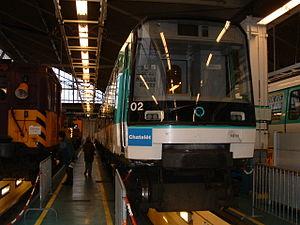
Train MF 88 garé à côté d'un train de travaux aux ateliers de Choisy.
Le métro de Paris est l'un des systèmes de transport en commun desservant la ville de Paris et son agglomération. Exploité par la Régie autonome des transports parisiens, il comporte seize lignes, essentiellement souterraines, totalisant près de 220 kilomètres. Devenu l'un des symboles de Paris, il se caractérise par la densité de son réseau au cœur de la ville et par son style architectural homogène influencé par l'Art nouveau.
La ligne 7 bis du métro de Paris est l'une des seize lignes du réseau métropolitain de Paris.